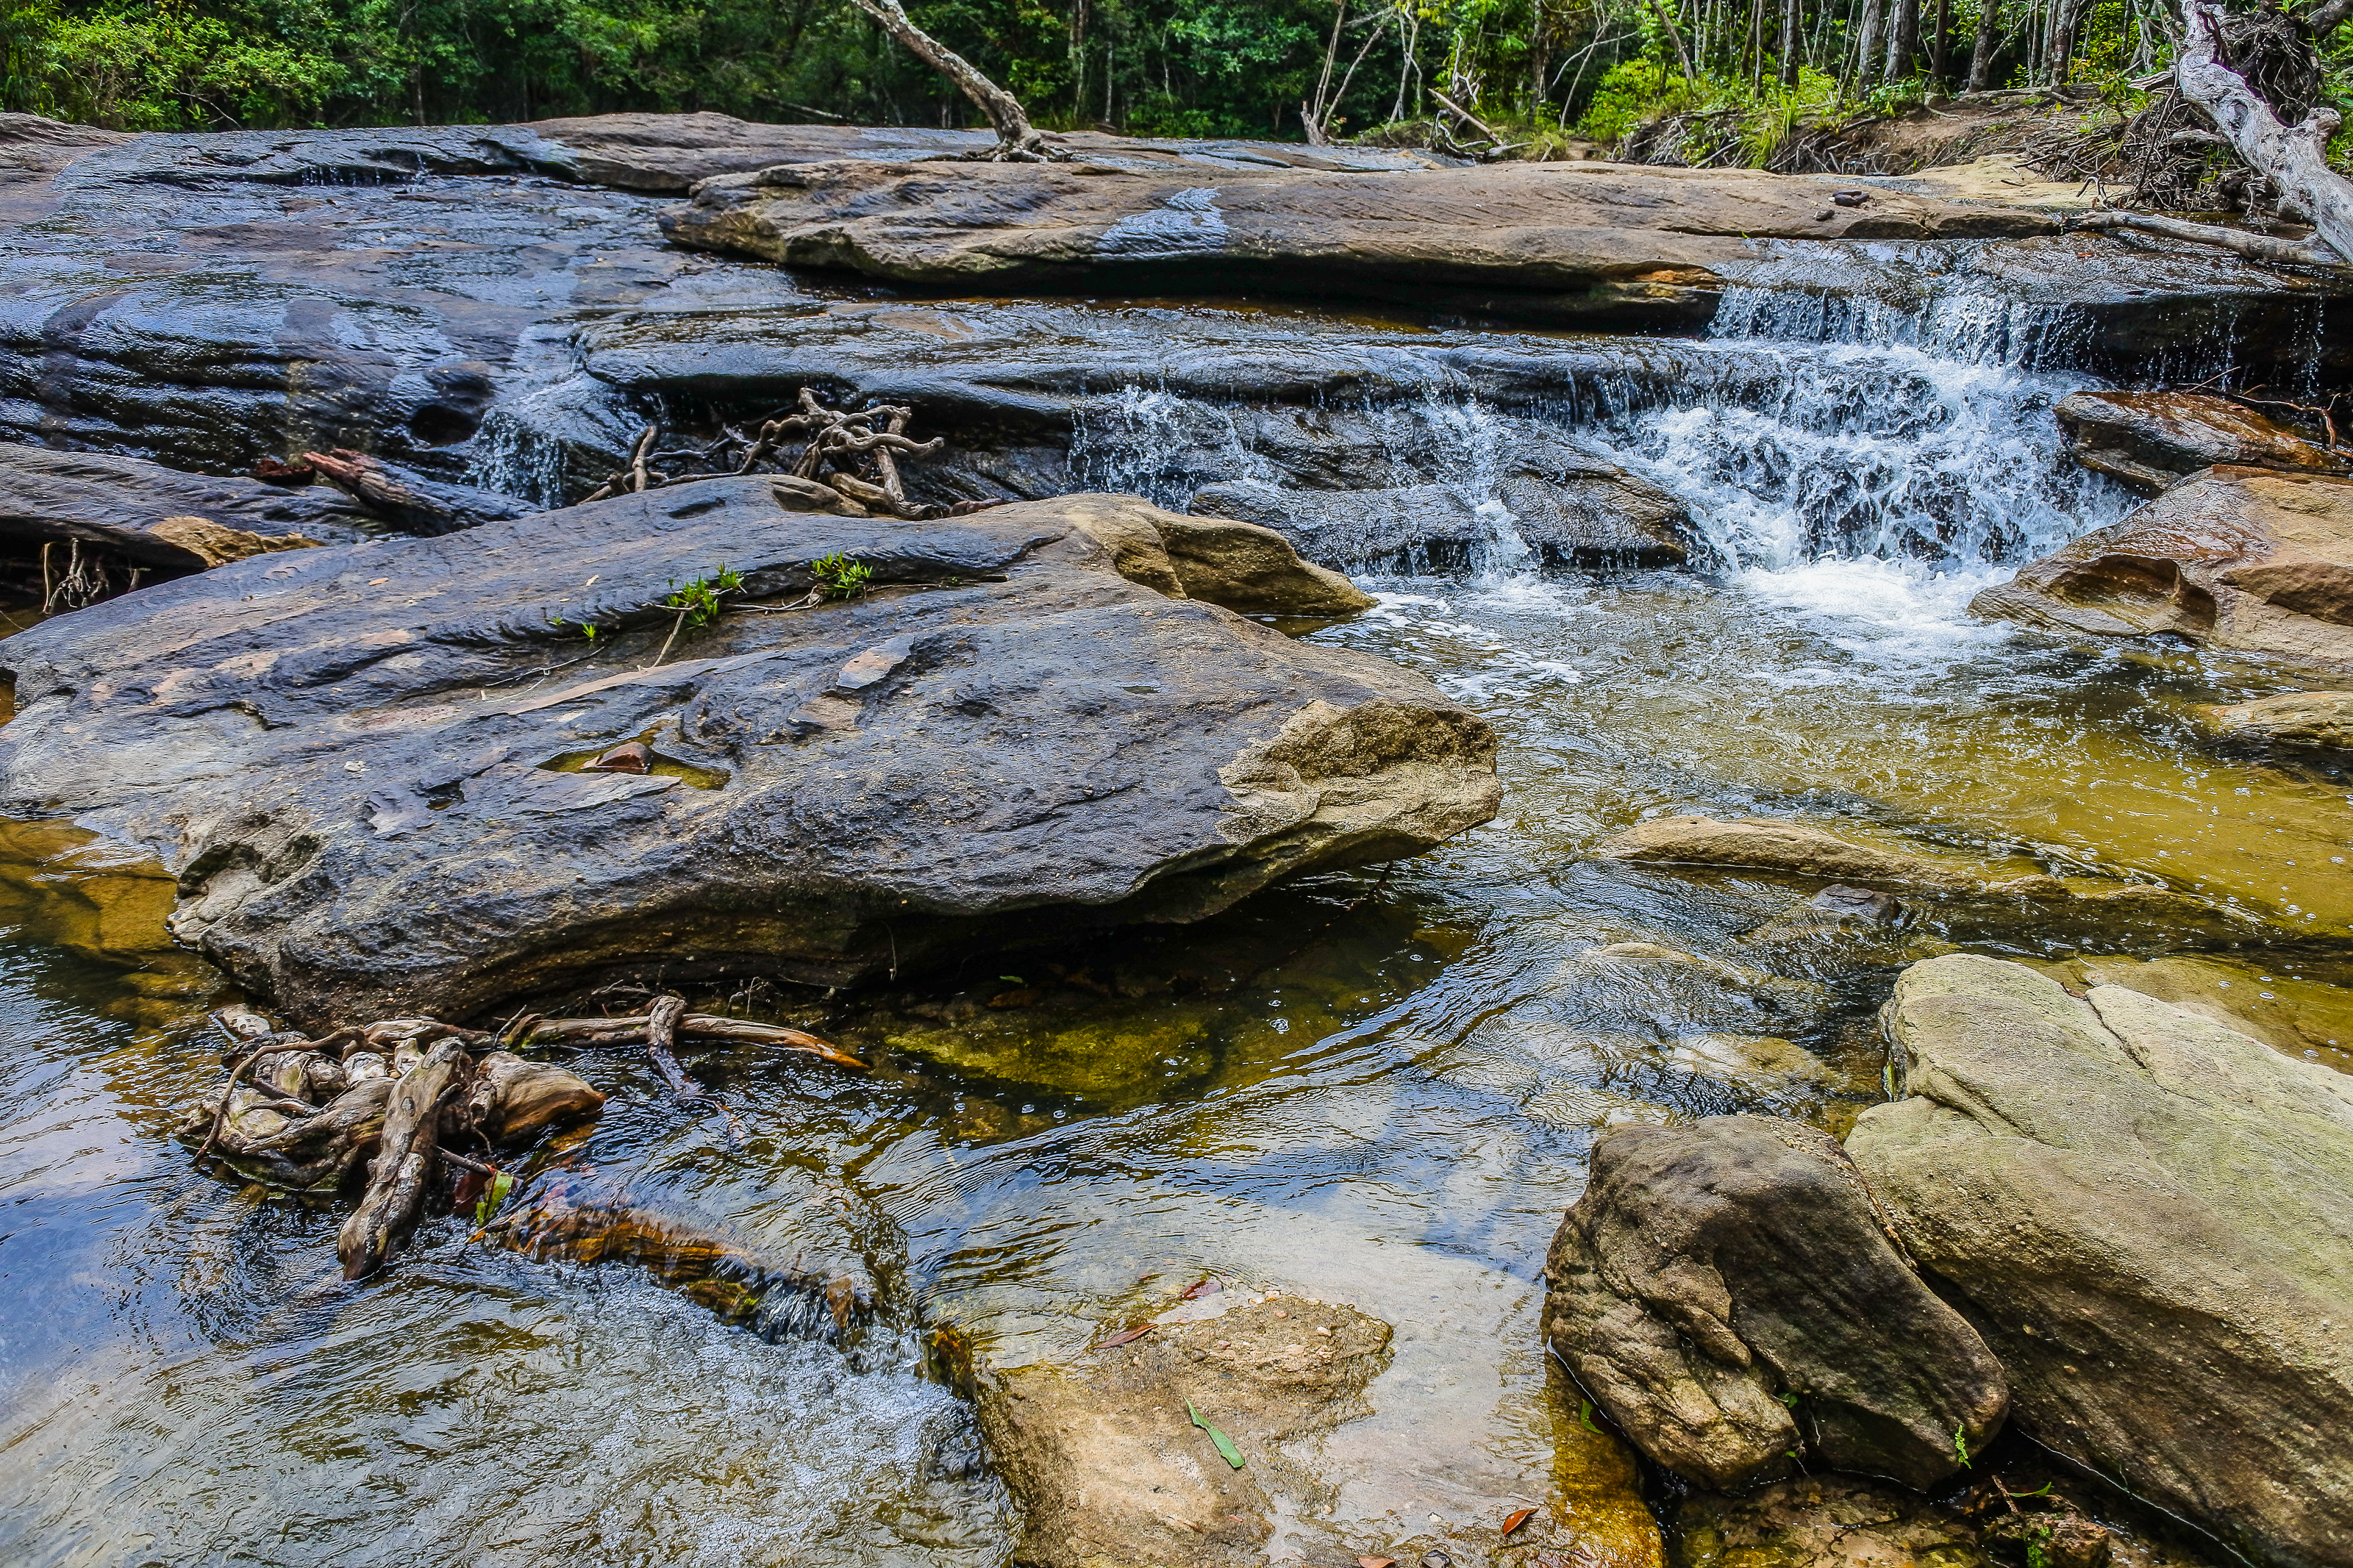
beauty, freshness, inside, scenic, amazing, beautiful, mountain, view, russia, white, bak teo, thailand, landmark, cave, natural, tree, thai, water, highest, light, background, wilderness, jungle, forest, tourism, holiday, summer, rock, fall, waterfall, national, highest waterfall, park, phu chong, green, nature, huai luang, relax, wet, leaf, stone, outdoor, tropical, foliage, khao, river, fresh, travel, wild, landscape, body of water, water resources, watercourse, stream, natural landscape, nature reserve, creek, state park, mineral spring, bedrock, geology, rapid, outcrop, spring, formation, water feature, grass, plant, stream bed, mountain river, national park, boulder, riparian zone, fluvial landforms of streams, moss